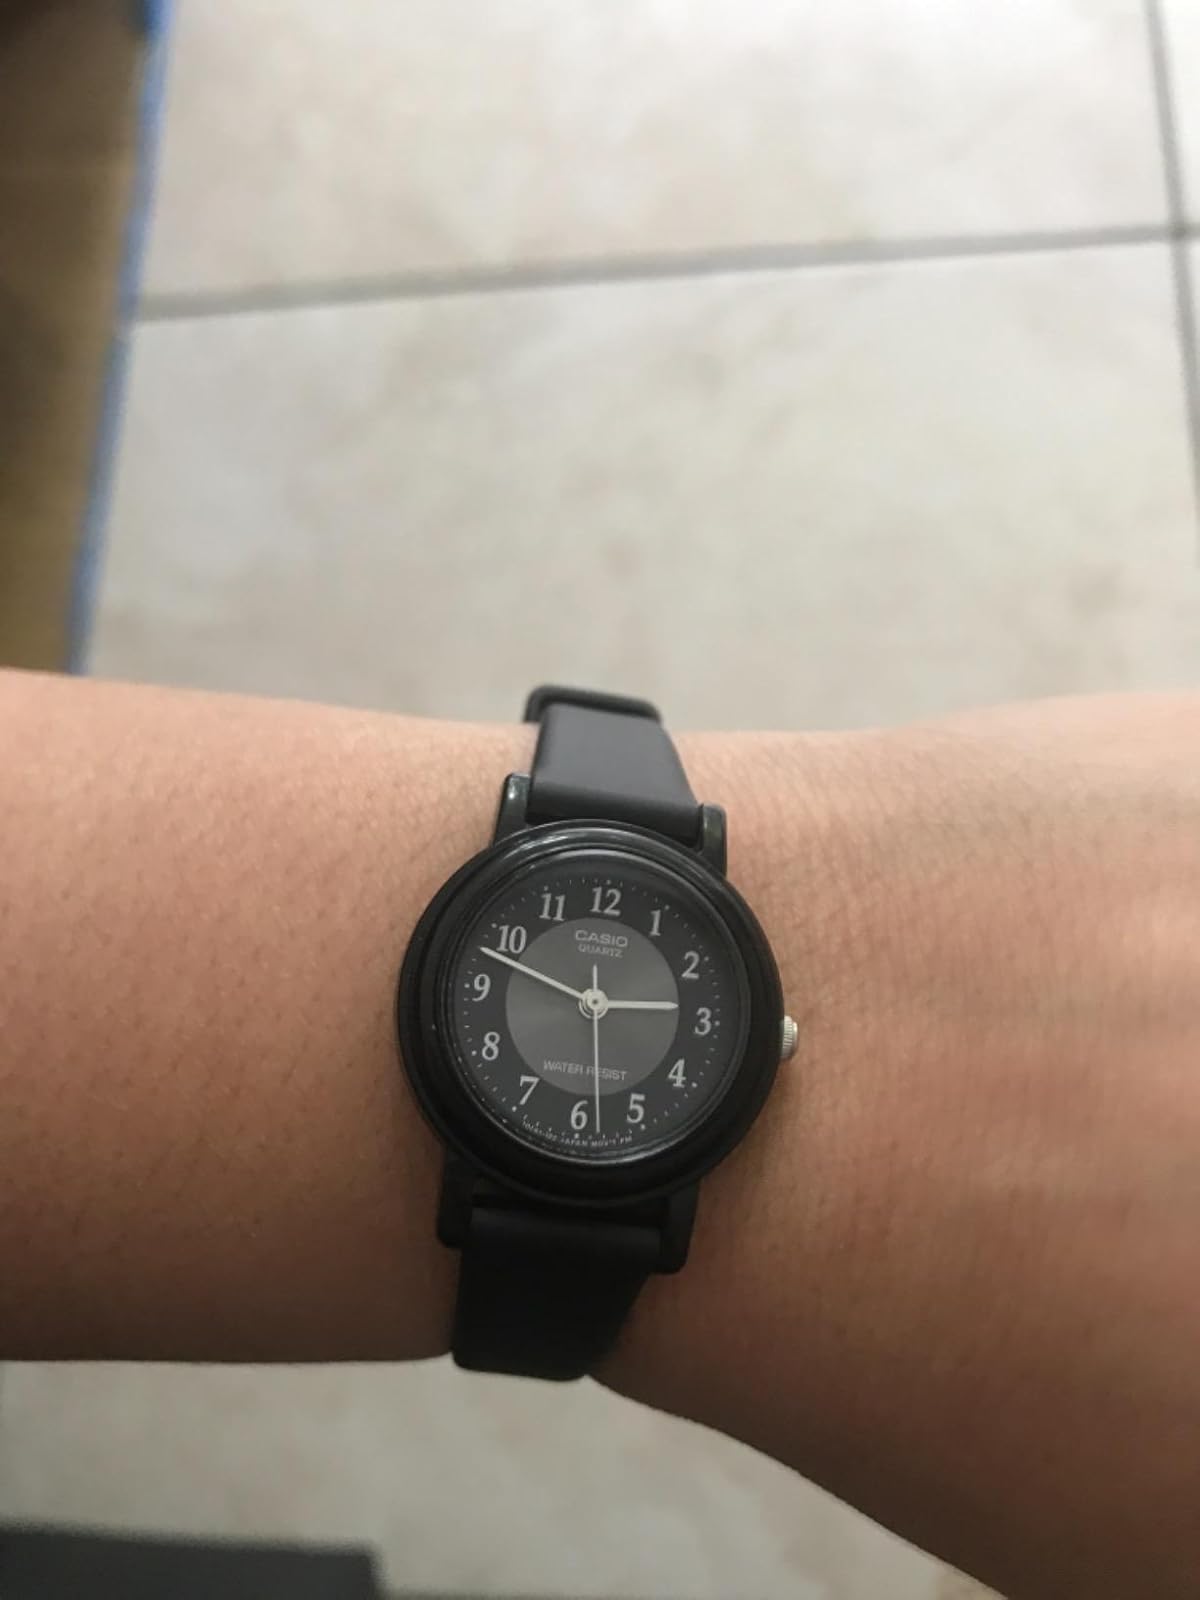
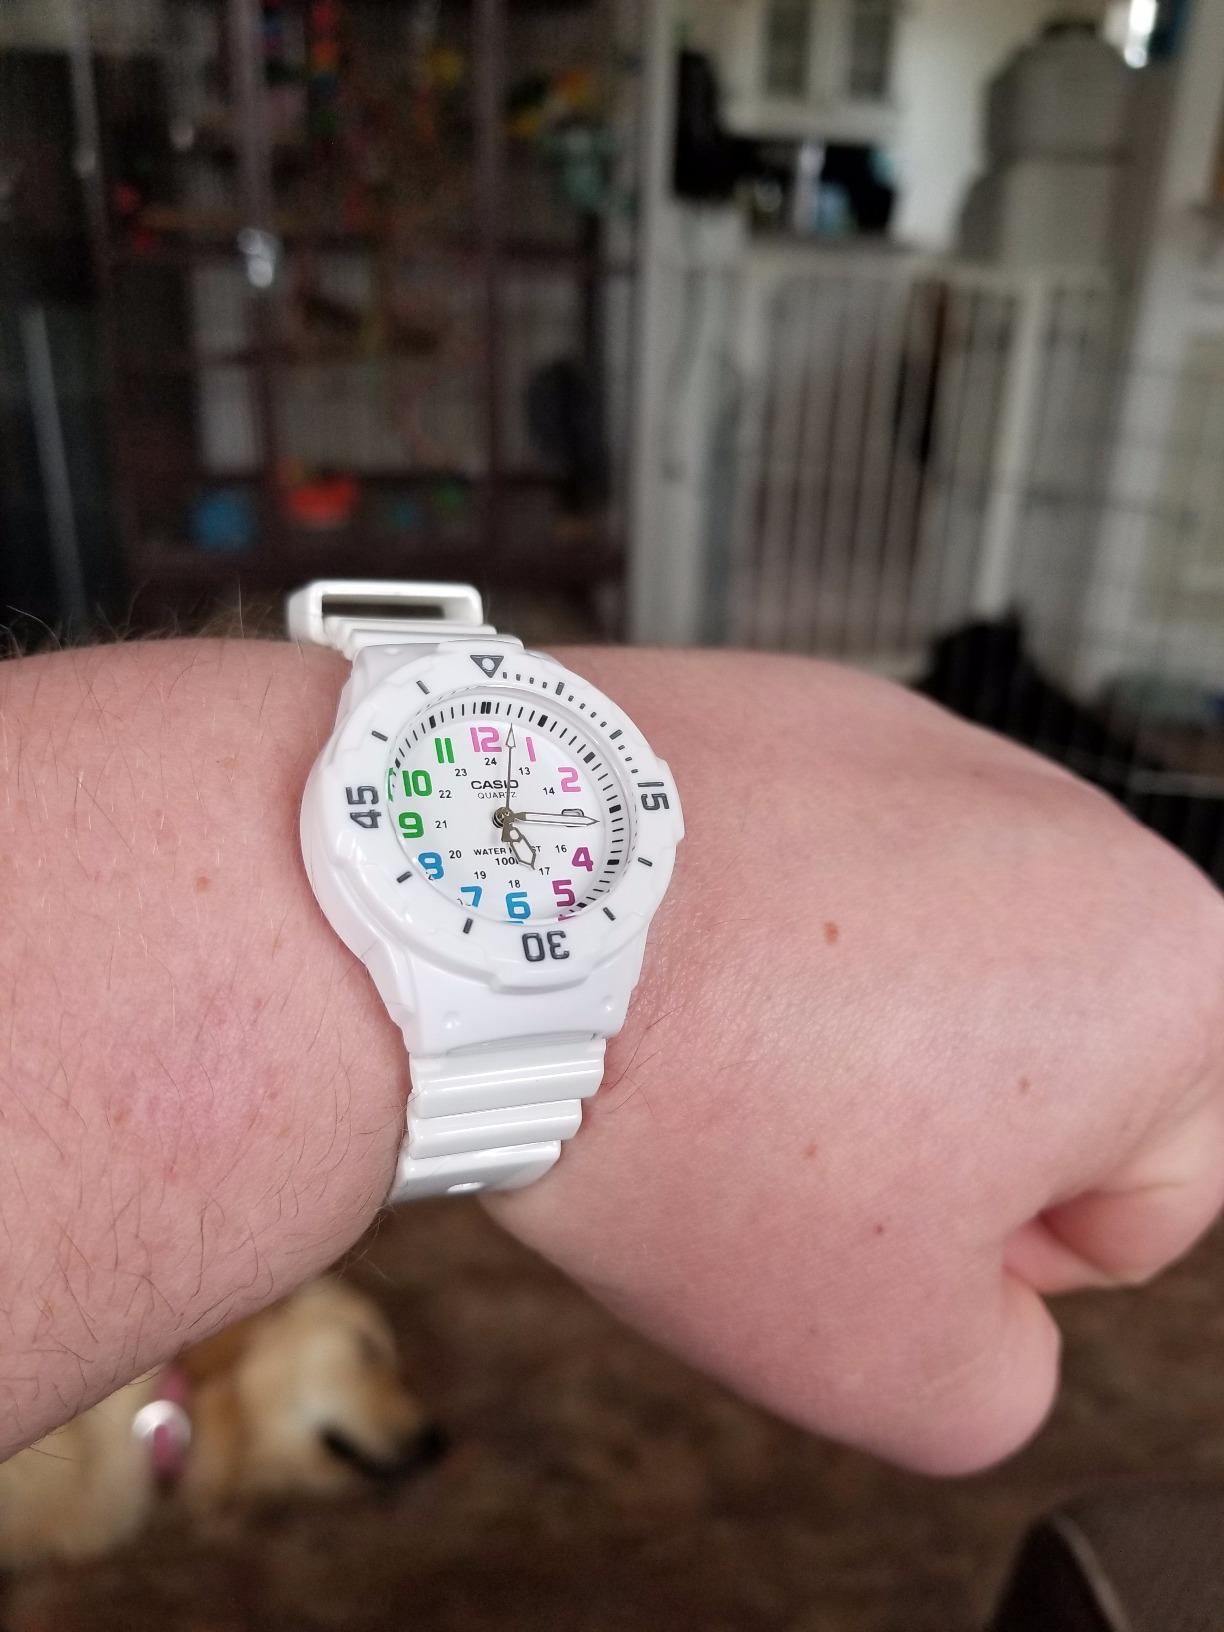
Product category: accessories_watch
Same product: no